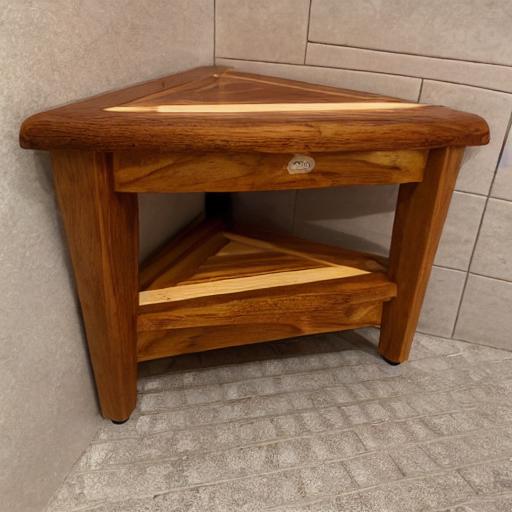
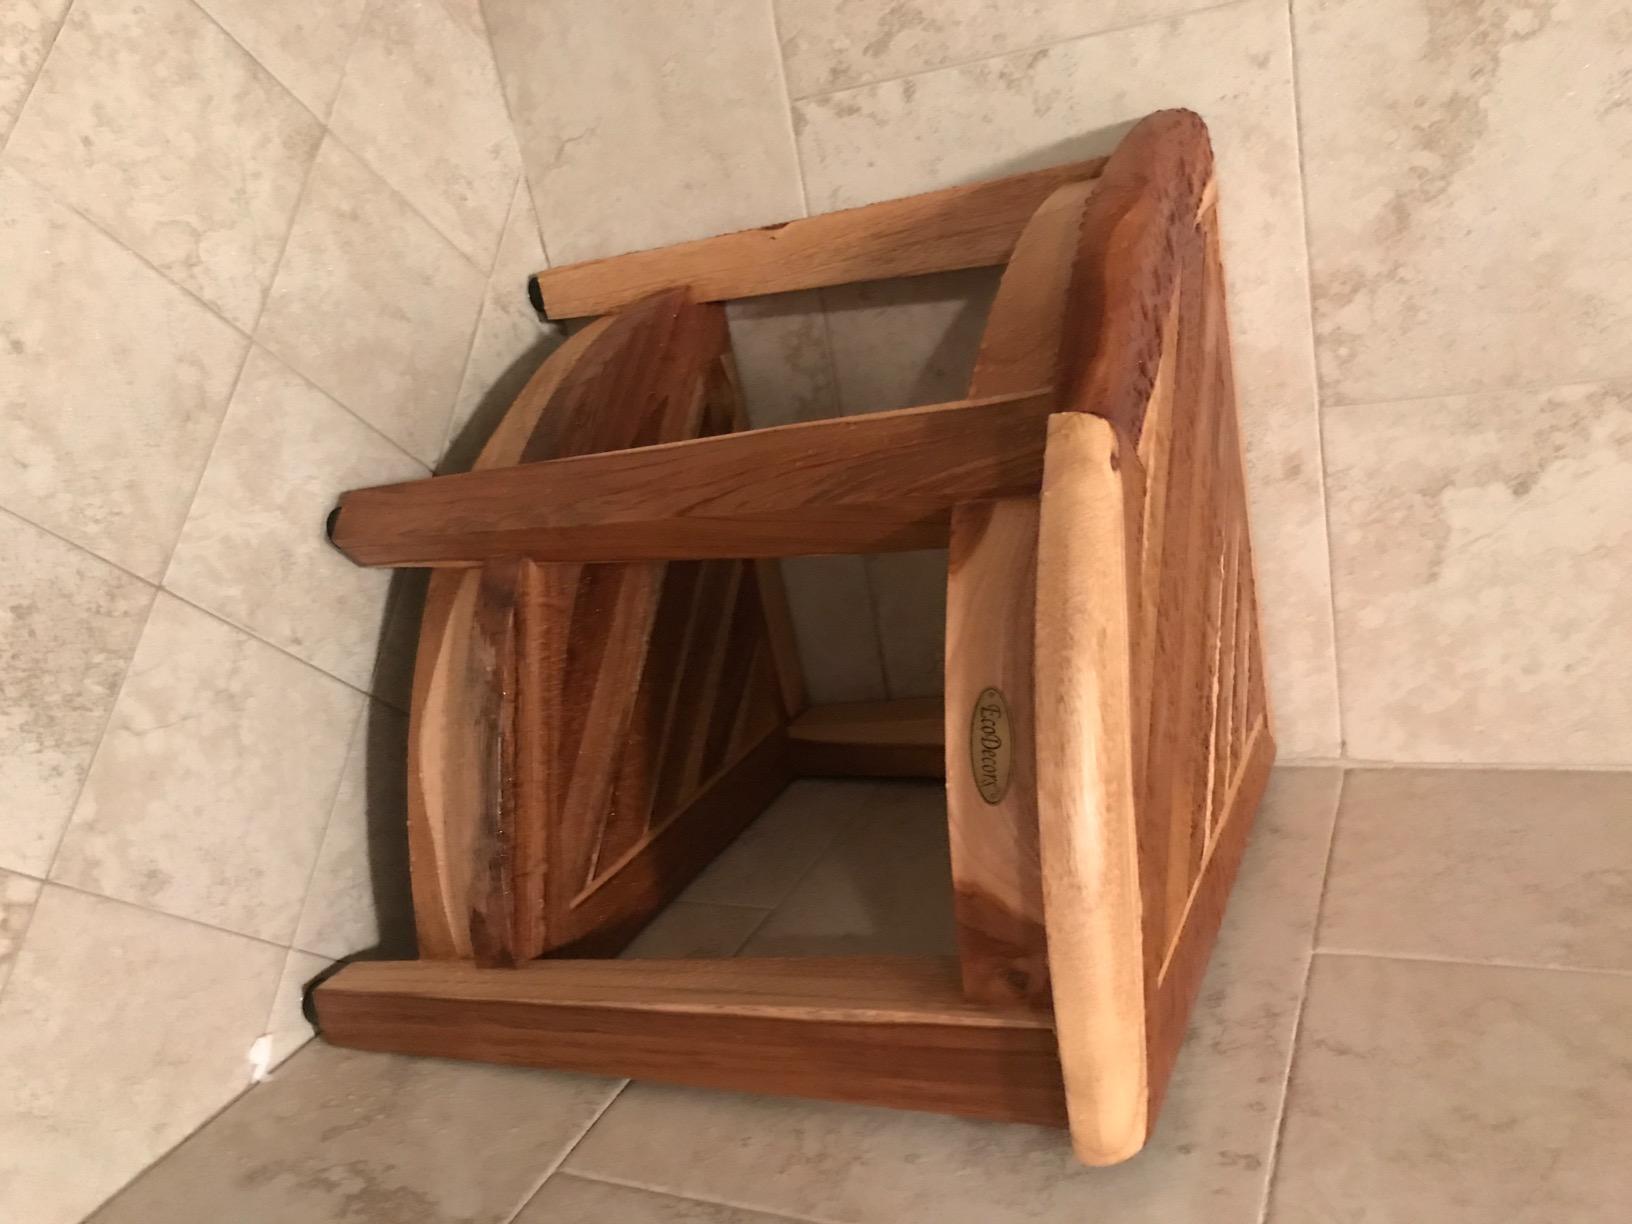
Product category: stool
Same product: no